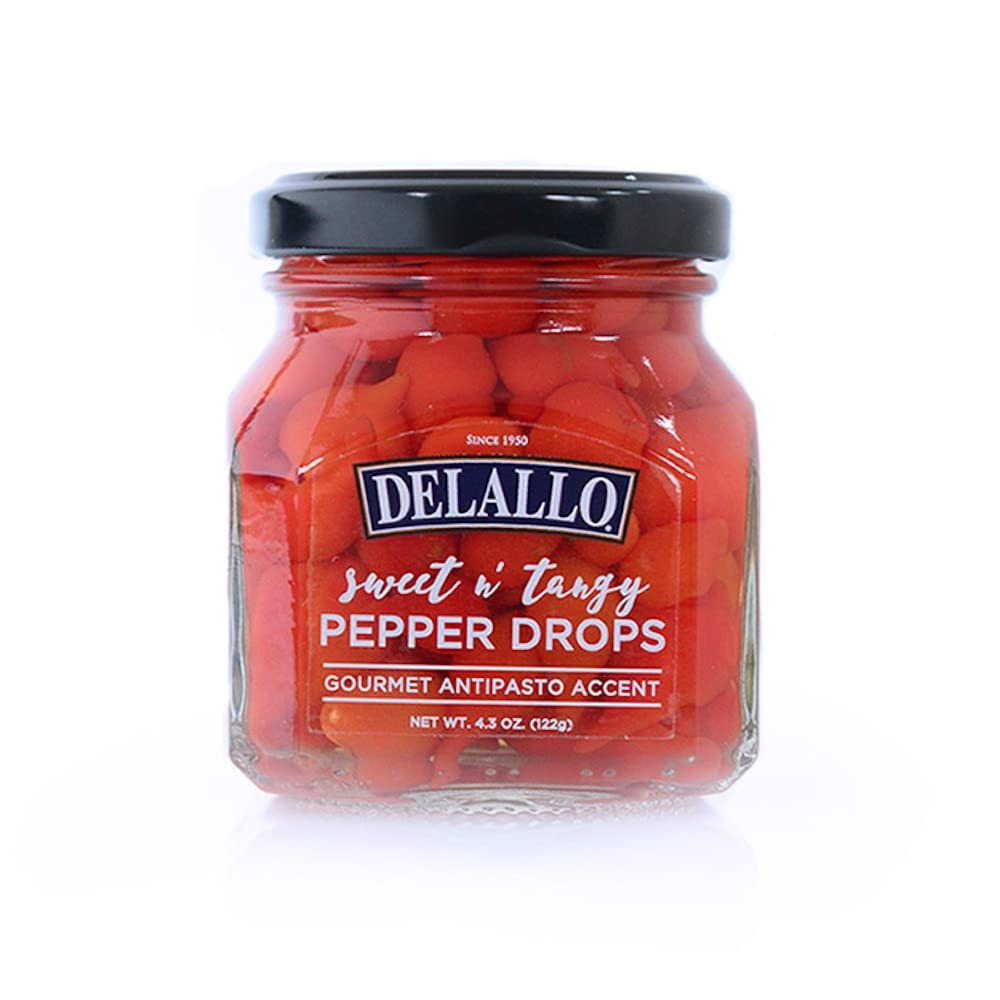
Item Name: DeLallo Sweet & Tangy Pepper Drops, Gourmet Antipasto Accent, 4.3oz Jar, 1-Pack
Bullet Point 1: Unique pickled Peruvian peppers with a small teardrop shape
Bullet Point 2: Irresistibly bold flavor accented by a tangy-sweet vinegar marinade
Bullet Point 3: Bite-sized with a powerful punch, these pickled peppers are sure to be the next pantry staple
Bullet Point 4: Perfect for antipasto or a charcuterie board
Bullet Point 5: Package contains one 4.3oz jars
Product Description: DeLallo began as an Italian market in the hardworking industrial town of Jeannette, PA, just outside of Pittsburgh. Founders George and Madeline DeLallo established their marketplace over 60 years ago. The DeLallo family is dedicated to sharing their passion for food with the community, believing each product should tell a story and deliver an authentic Italian experience. Along with living up to its name, origin and method of production, each product makes a promise to the consumer—one of quality and consistency. These principles are at the heart of our success as a trusted, nationally recognized Italian and Mediterranean foods brand. DeLallo Sweet & Tangy Pepper Drops are unique pickled Peruvian peppers with a small teardrop shape and an irresistibly bold flavor accented by a tangy-sweet vinegar marinade. Bite-sized with a powerful punch, these pickled peppers are sure to be the next pantry staple.
Value: 4.3
Unit: Ounce

Price: 6.99